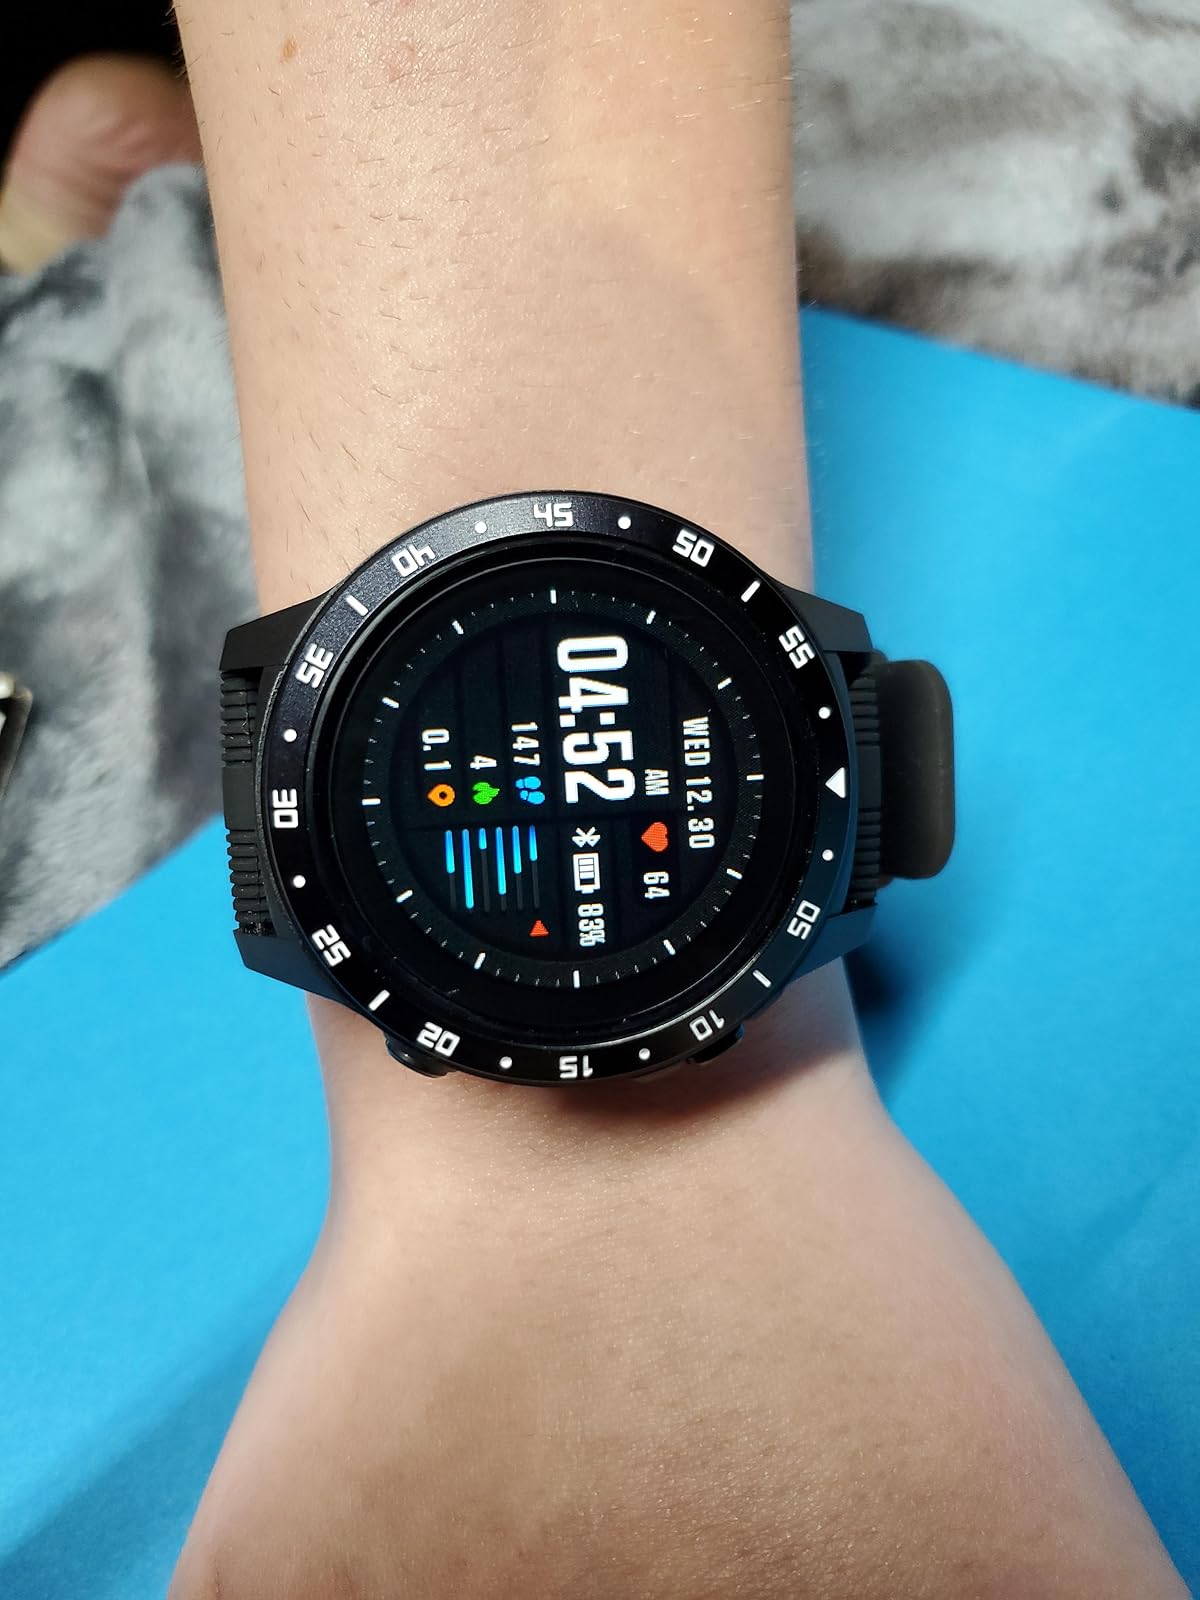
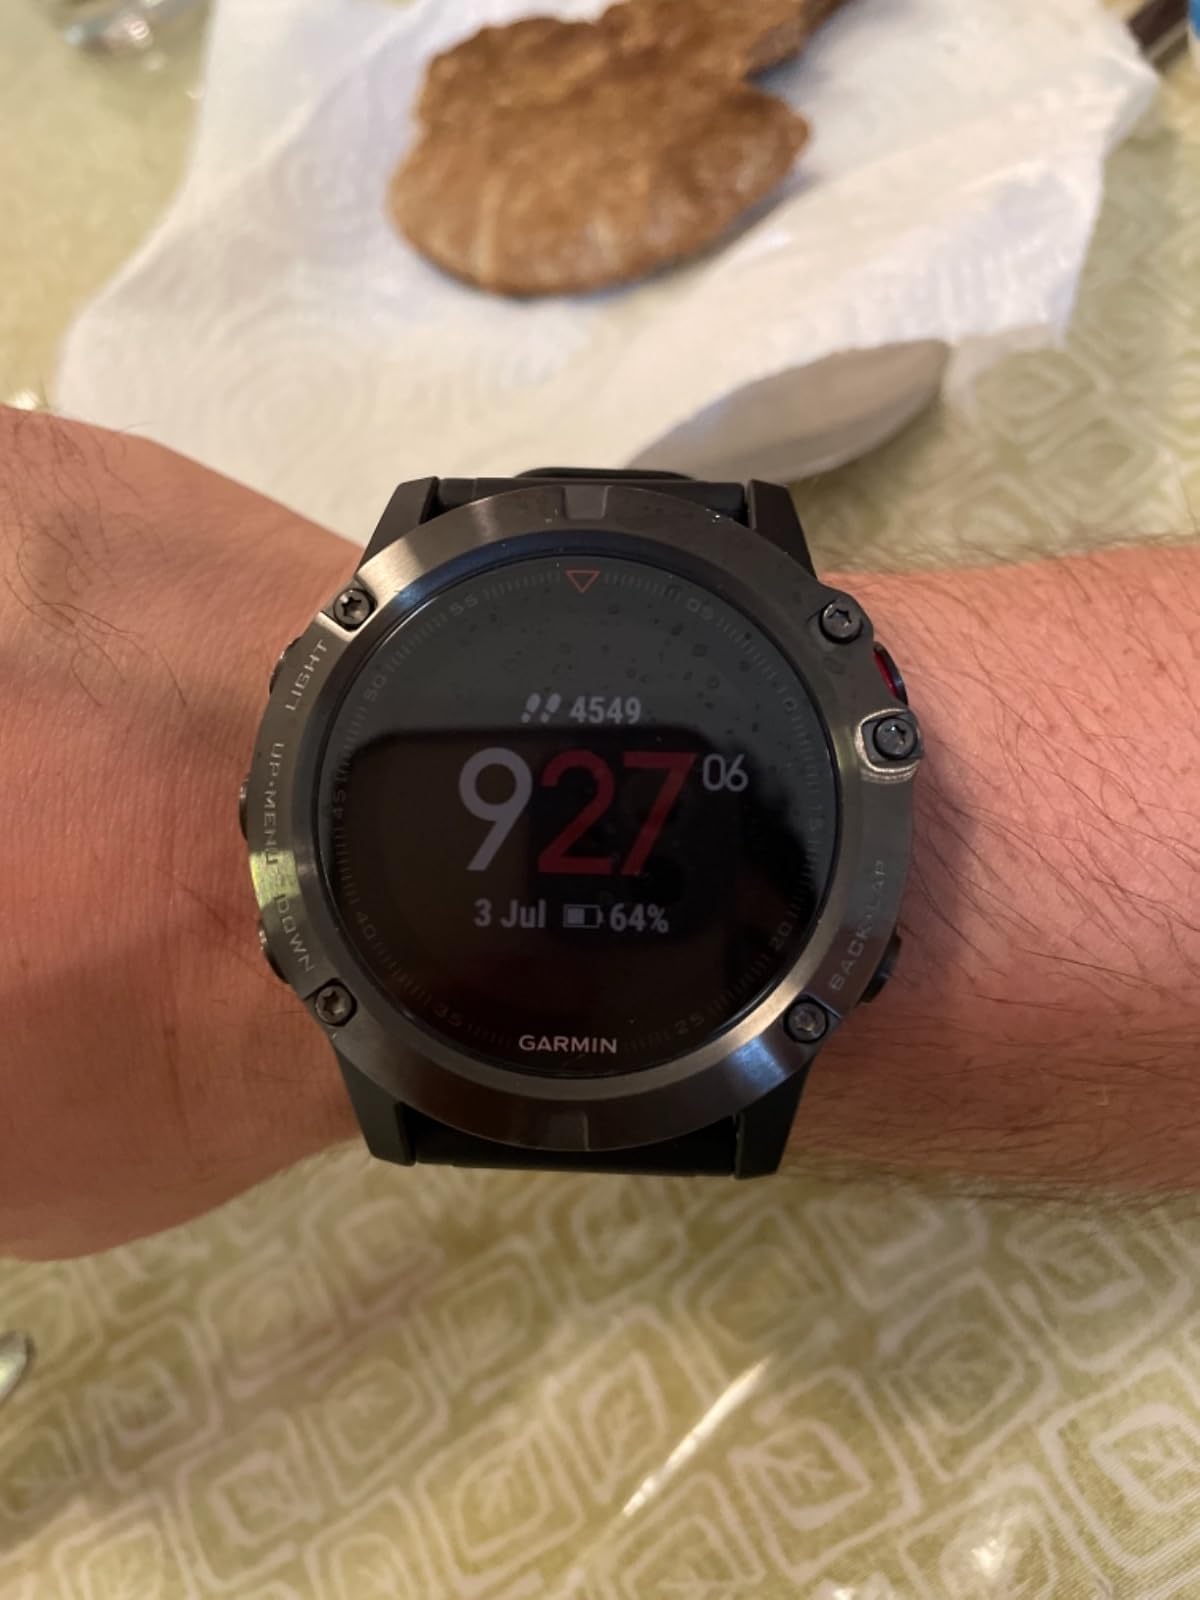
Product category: smartwatch
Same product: no